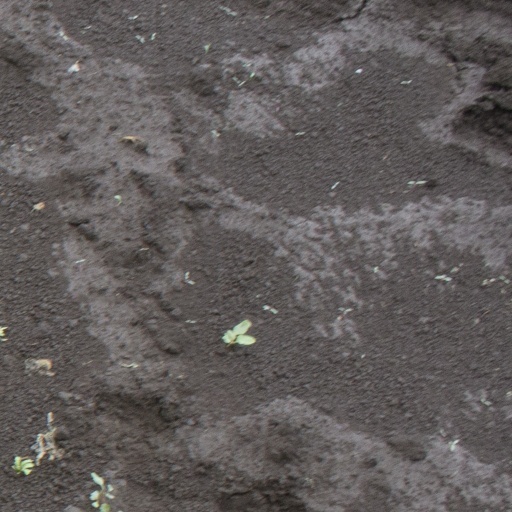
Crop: soybean